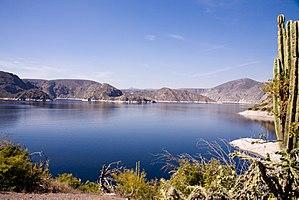
Le barrage Zimapán est un barrage situé au Mexique.